Hellenic Navy

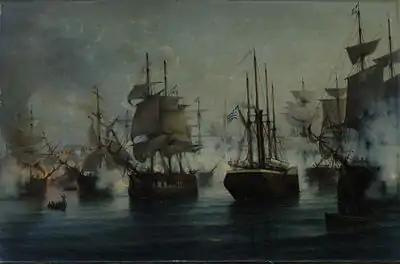
The Greek fleet in the Battle of Itea by Yiannis Poulakas

When the new King Otto arrived in the Greek capital, Nafplion, in 1832 aboard the British warship HMS "Madagascar", the Greek fleet consisted of one corvette, three brigs, six schooners, two gunboats, two steamboats and a few more small vessels. The first naval school was founded in 1846 on the corvette "Loudovikos" and Leonidas Palaskas was assigned as its director. However, the inefficient training of the officers, coupled with conflict between those who pursued modernization and those who were stalwarts of the traditions of the veterans of the struggle for independence, resulted in a restricted and inefficient navy, which was limited to policing the sea and the pursuit of pirates.